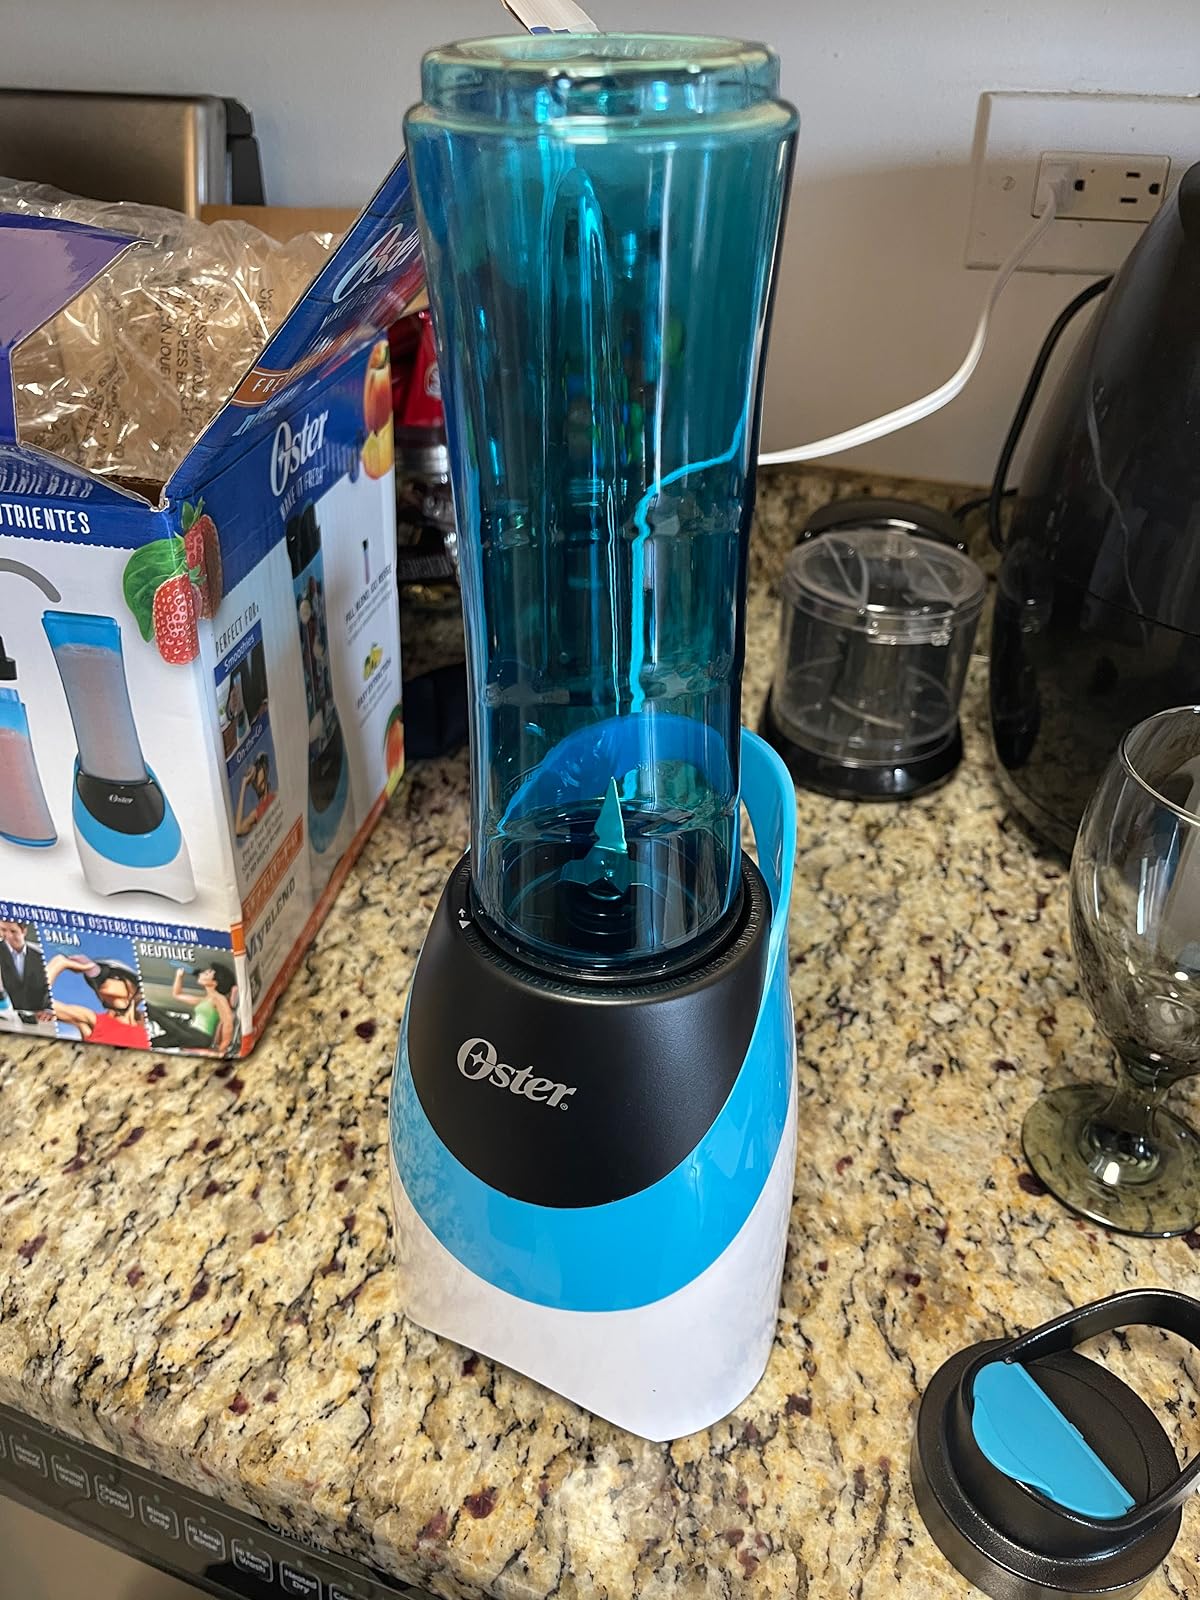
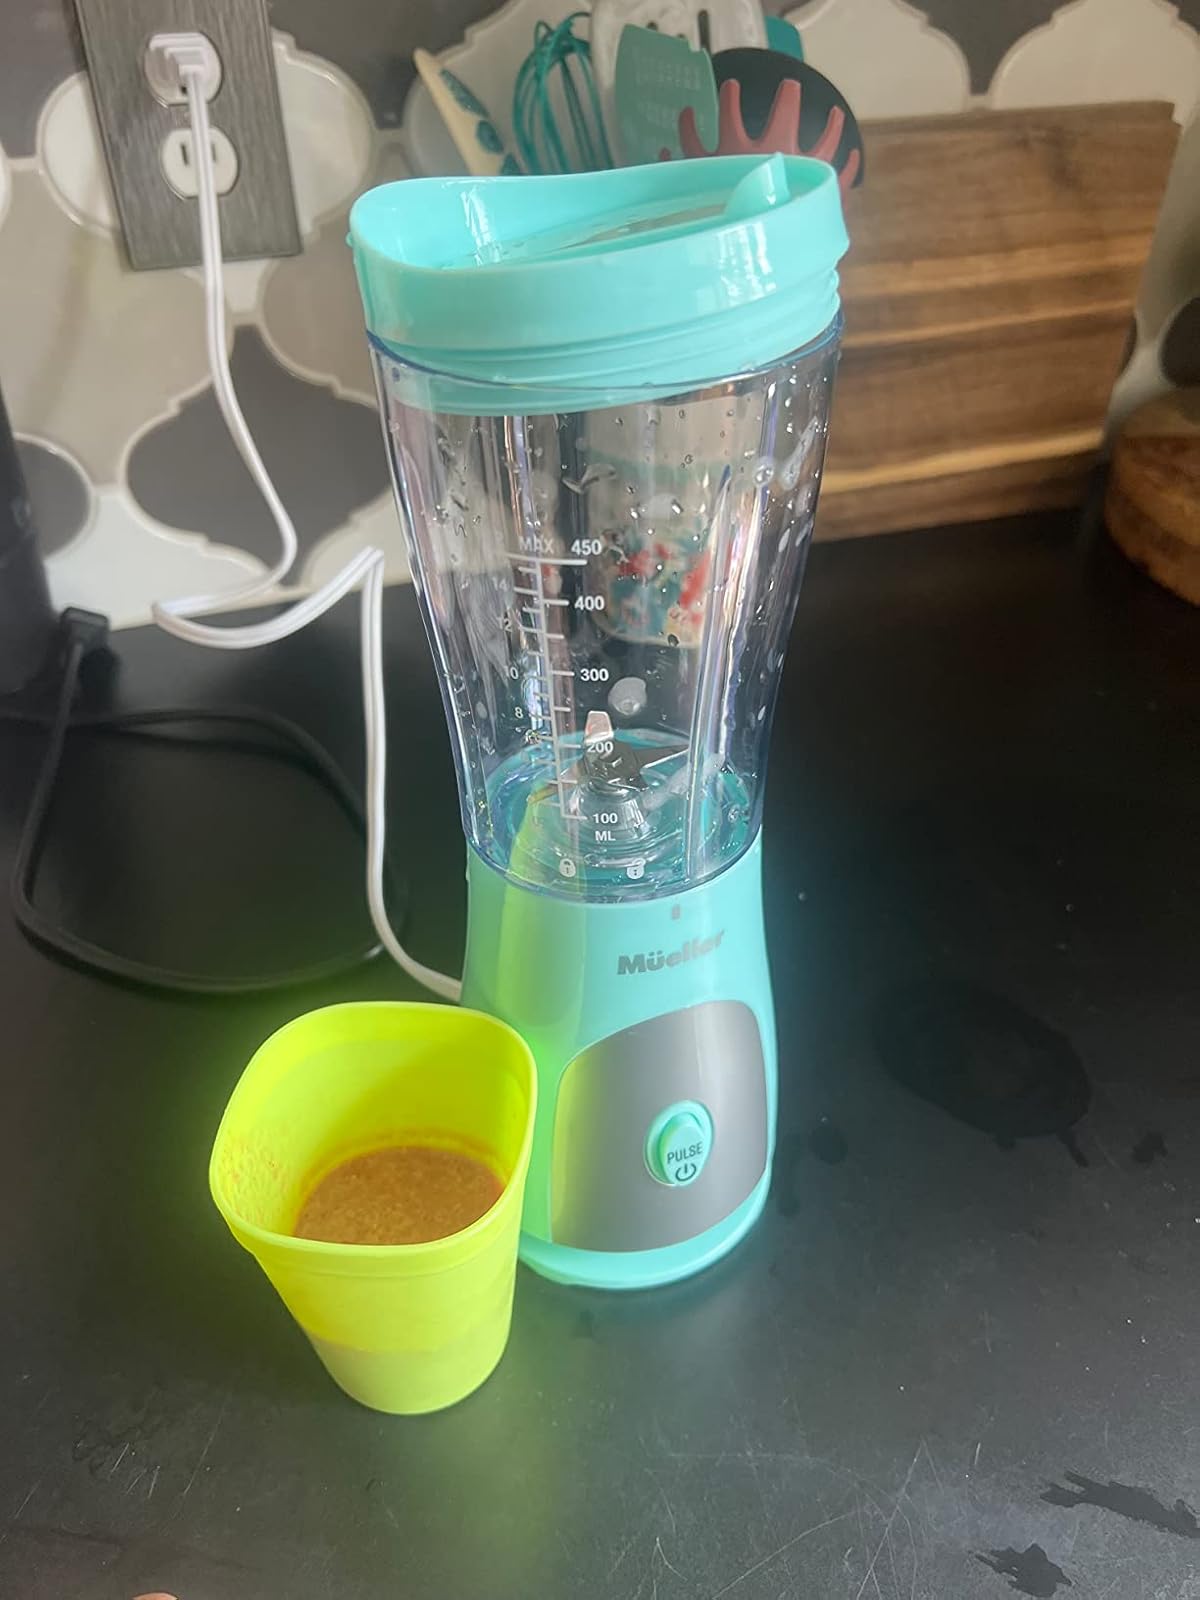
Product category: items_blender
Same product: no